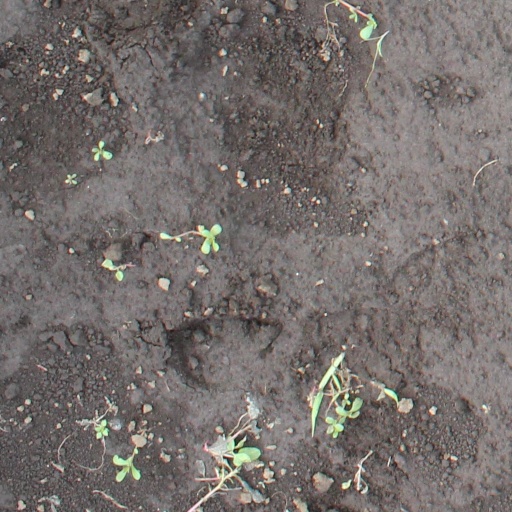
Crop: soybean